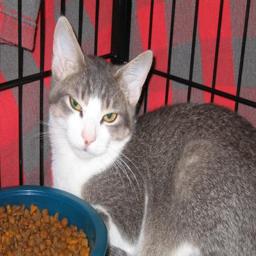
Animal: cats